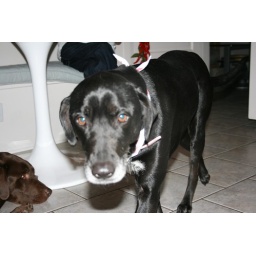
Very helpful brothers and super cute puppy dogs help get the house ready for sale in Seattle